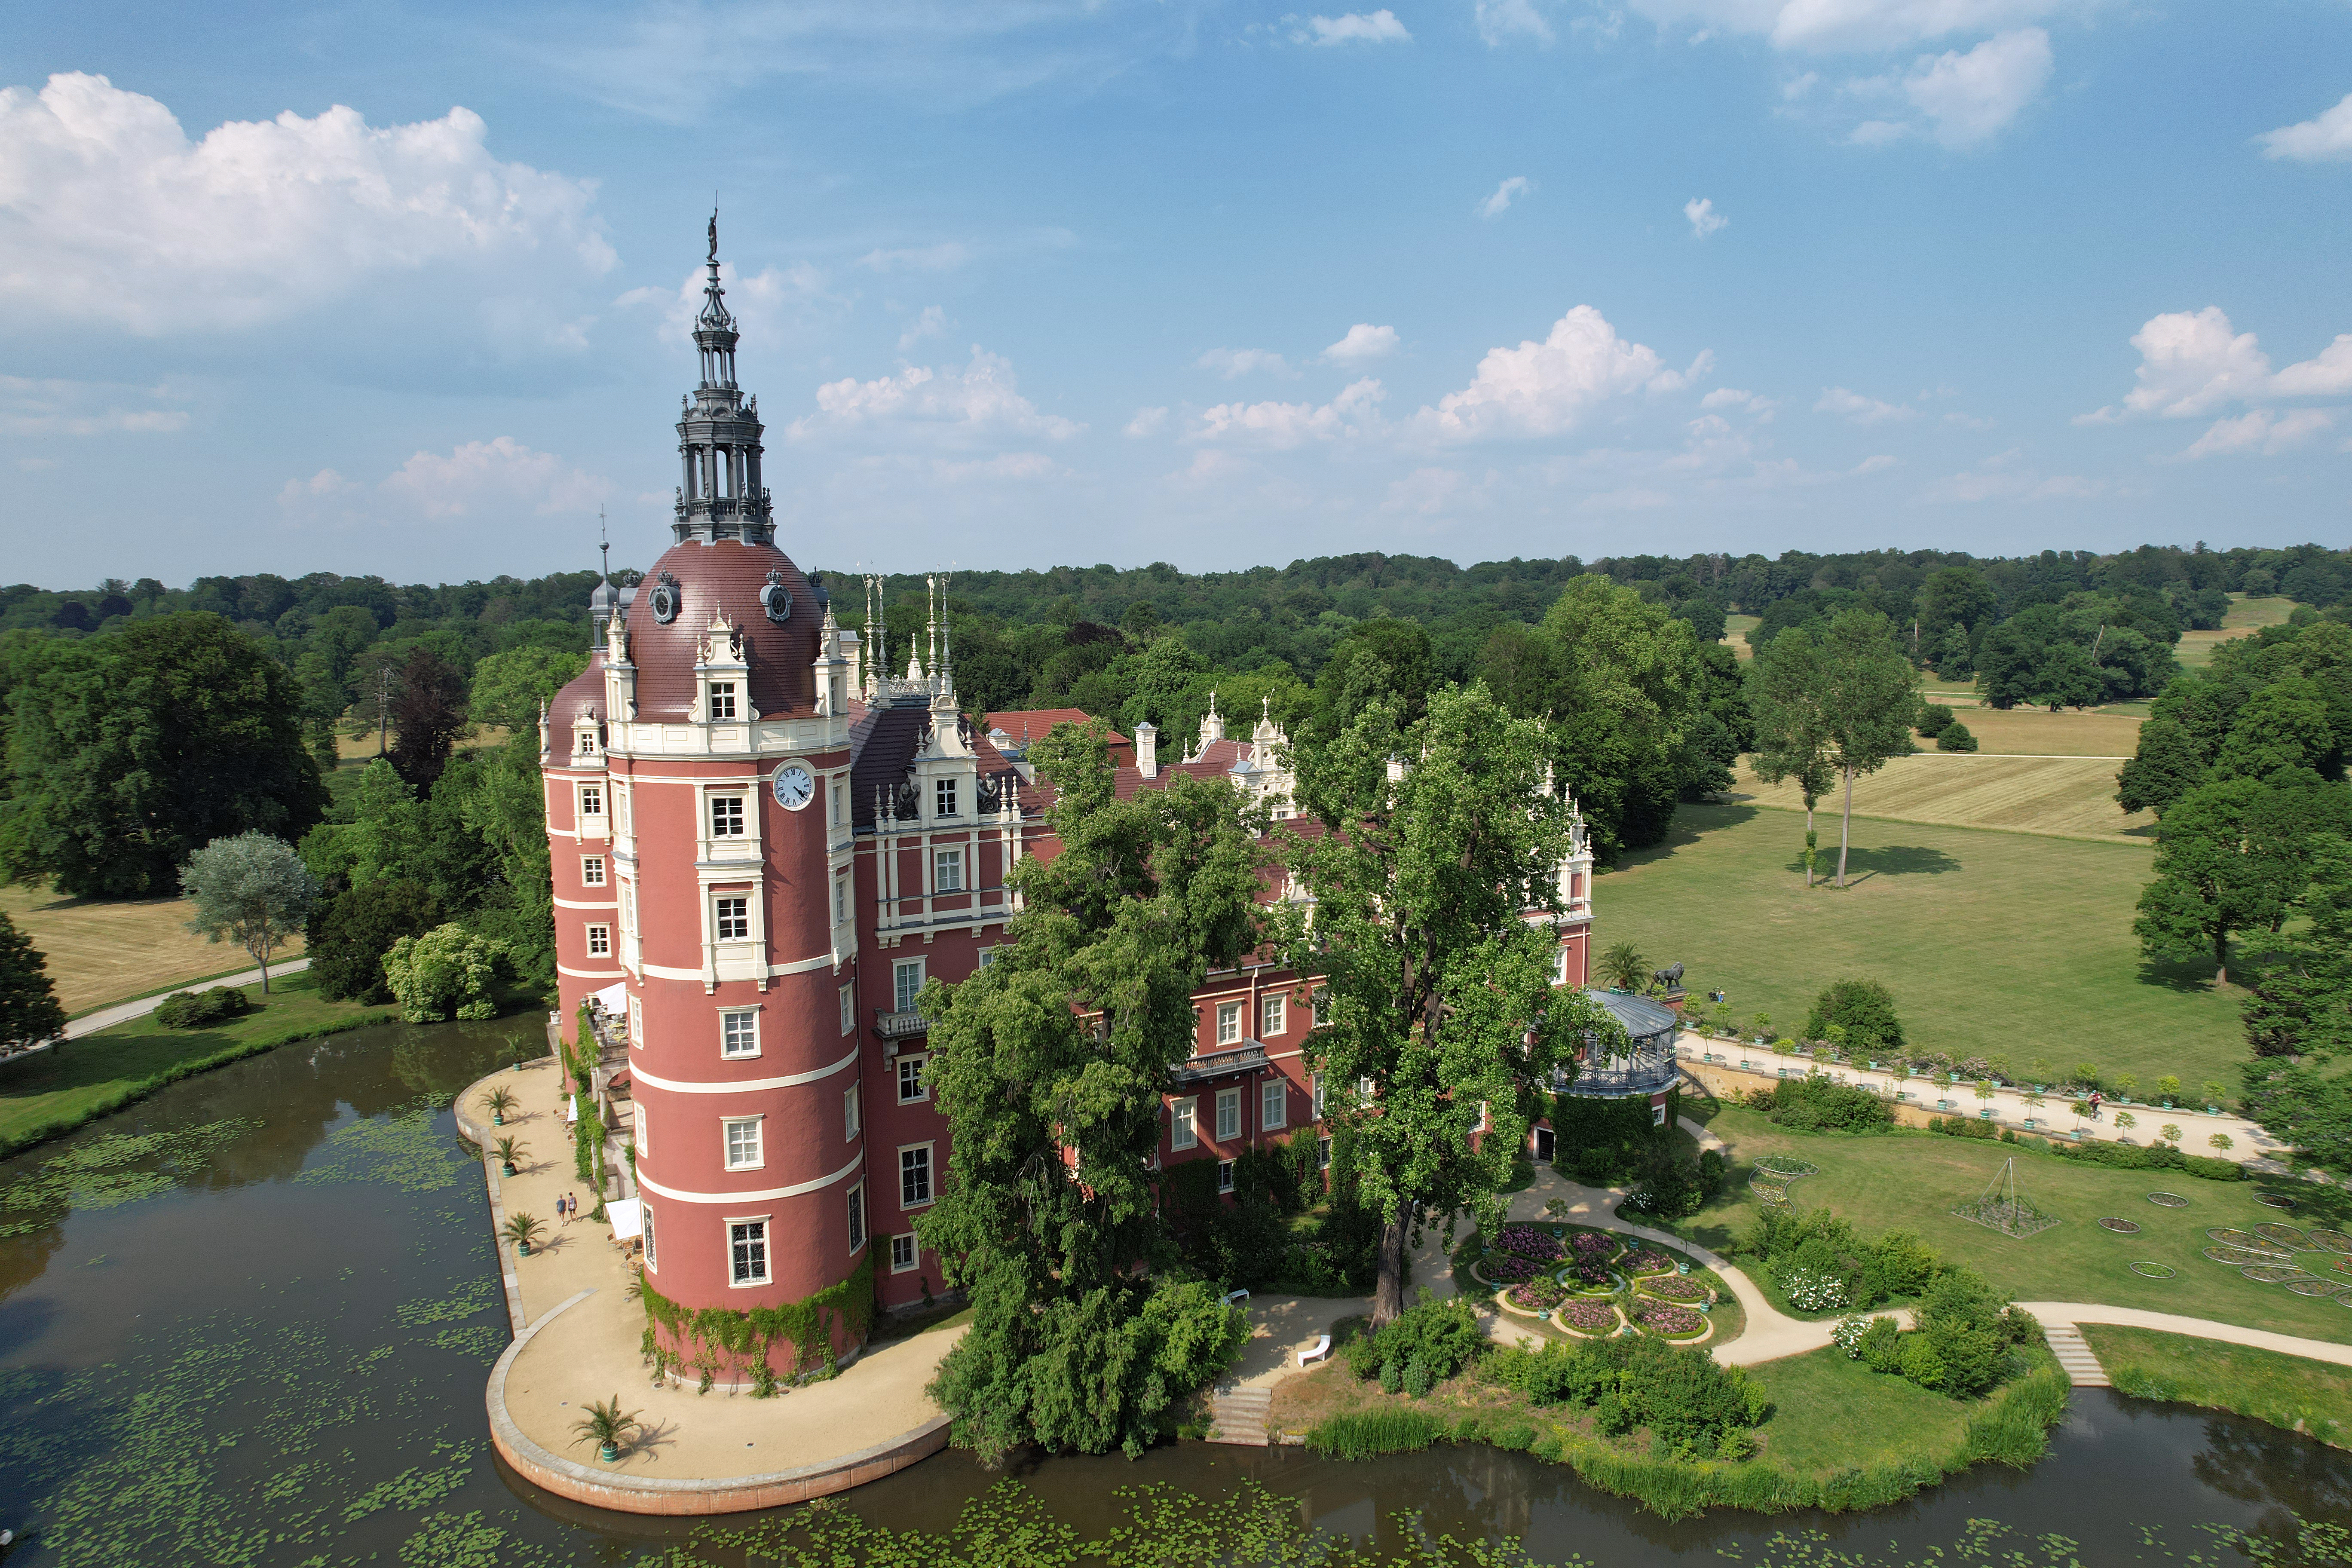
architecture, building, chateau, palace, castle, landmark, world heritage, places of interest, germany, unesco, tourist attraction, estate, historically, stately home, bad muskau, unesco world heritage site, unesco world heritage, historic site, water, cloud, plant, sky, tree, tower, natural landscape, window, urban design, landscape, city, leisure, facade, roof, turret, bird's eye view, water castle, art, steeple, garden, cumulus, suburb, medieval architecture, house, lake, aerial photography, tourism, landscaping, spire, reservoir, village, channel, mansion, grass, clock tower